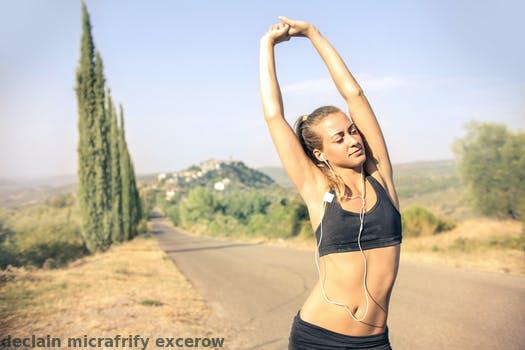
Label: Watermark